InterContinental Kaohsiung

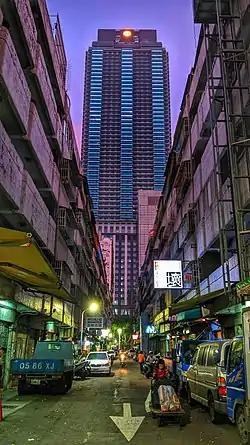

InterContinental Kaohsiung is a five star hotel located in Cianjhen District, Kaohsiung, Taiwan. It is located on the lower floors of the tall Farglory THE ONE skyscraper building. The hotel opened on November 21, 2021, and is the first InterContinental hotel in Taiwan.